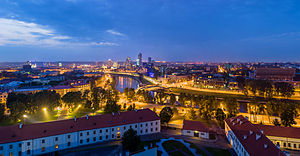
Vilnius / Økonomi
Vilnius' skyline
Vilnius er Litauens hovedstad. Byen ligger i den sydøstligste del af Litauen og er landets største by med 574.147 indbyggere. Vilnius var Litauens historiske hovedstad i middelalderen, og blev hovedstad i det selvstændige Litauen i 1990. Den er administrations- og handelsby, der ligger på begge sider af floden Neris. Byen er hovedsæde for Vilnius apskritis og Vilnius distriktskommune.